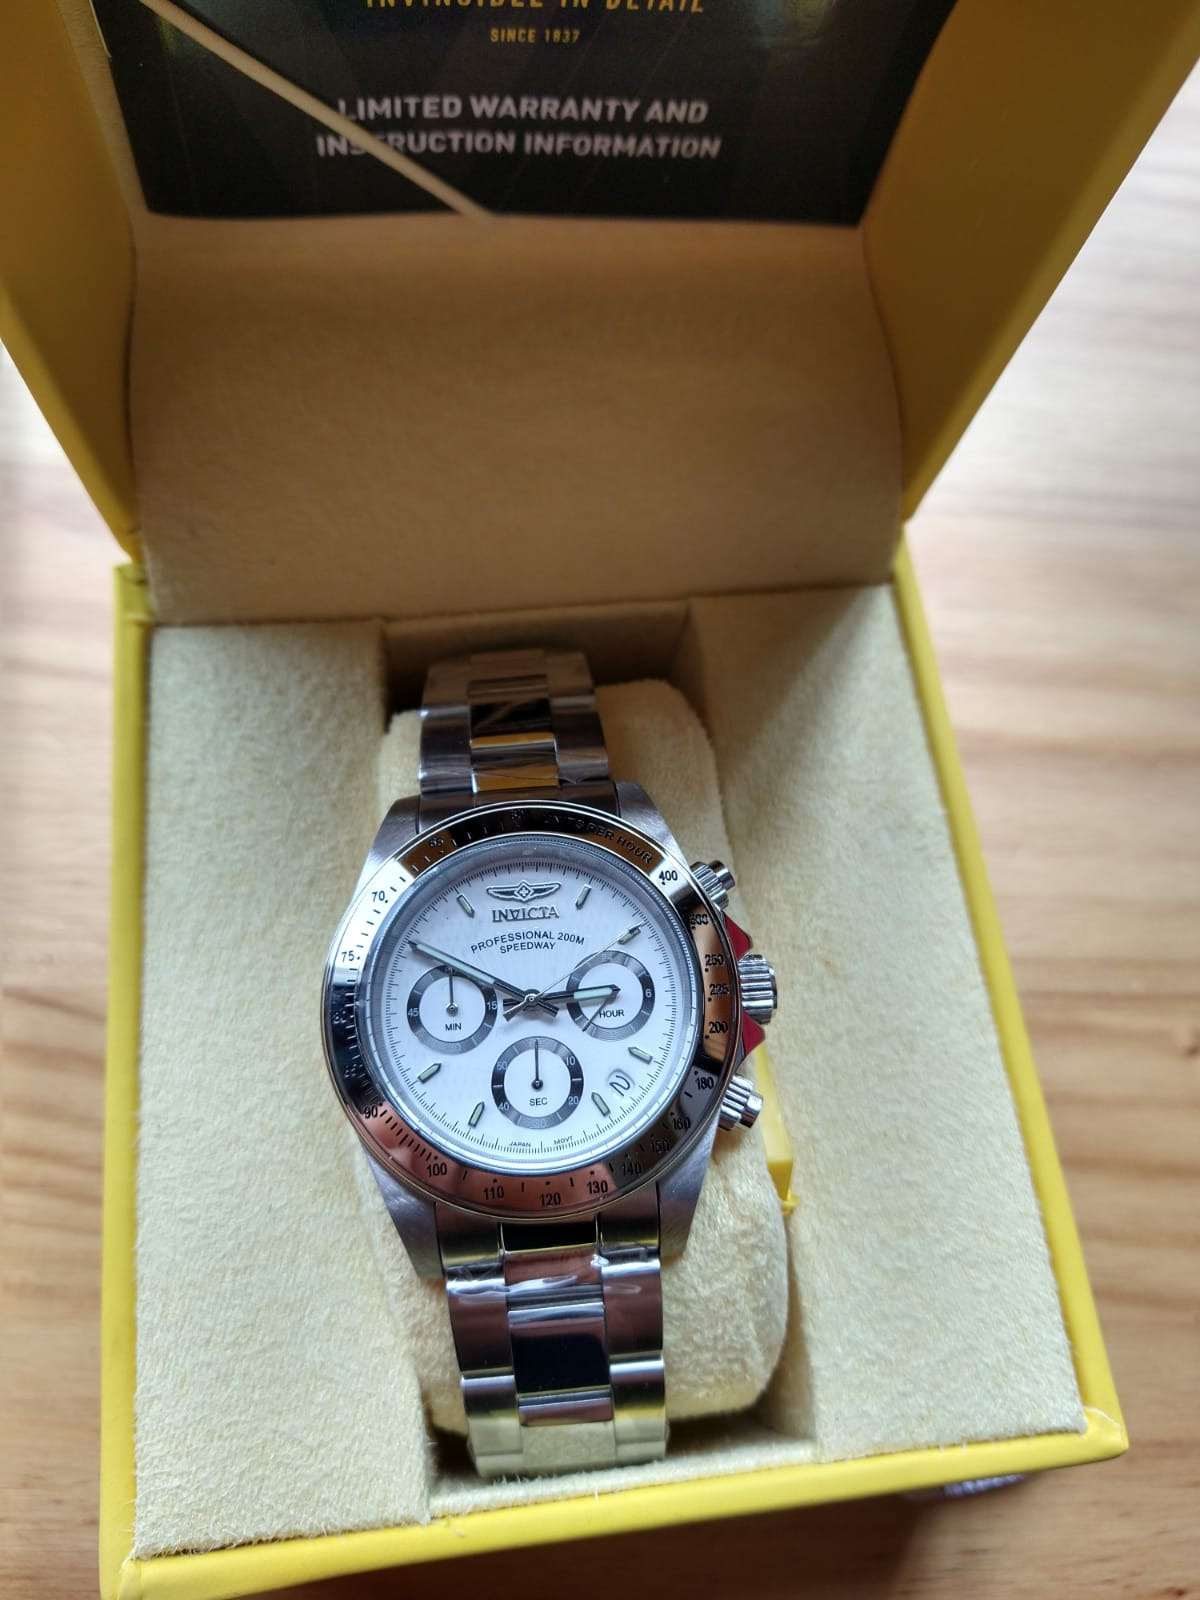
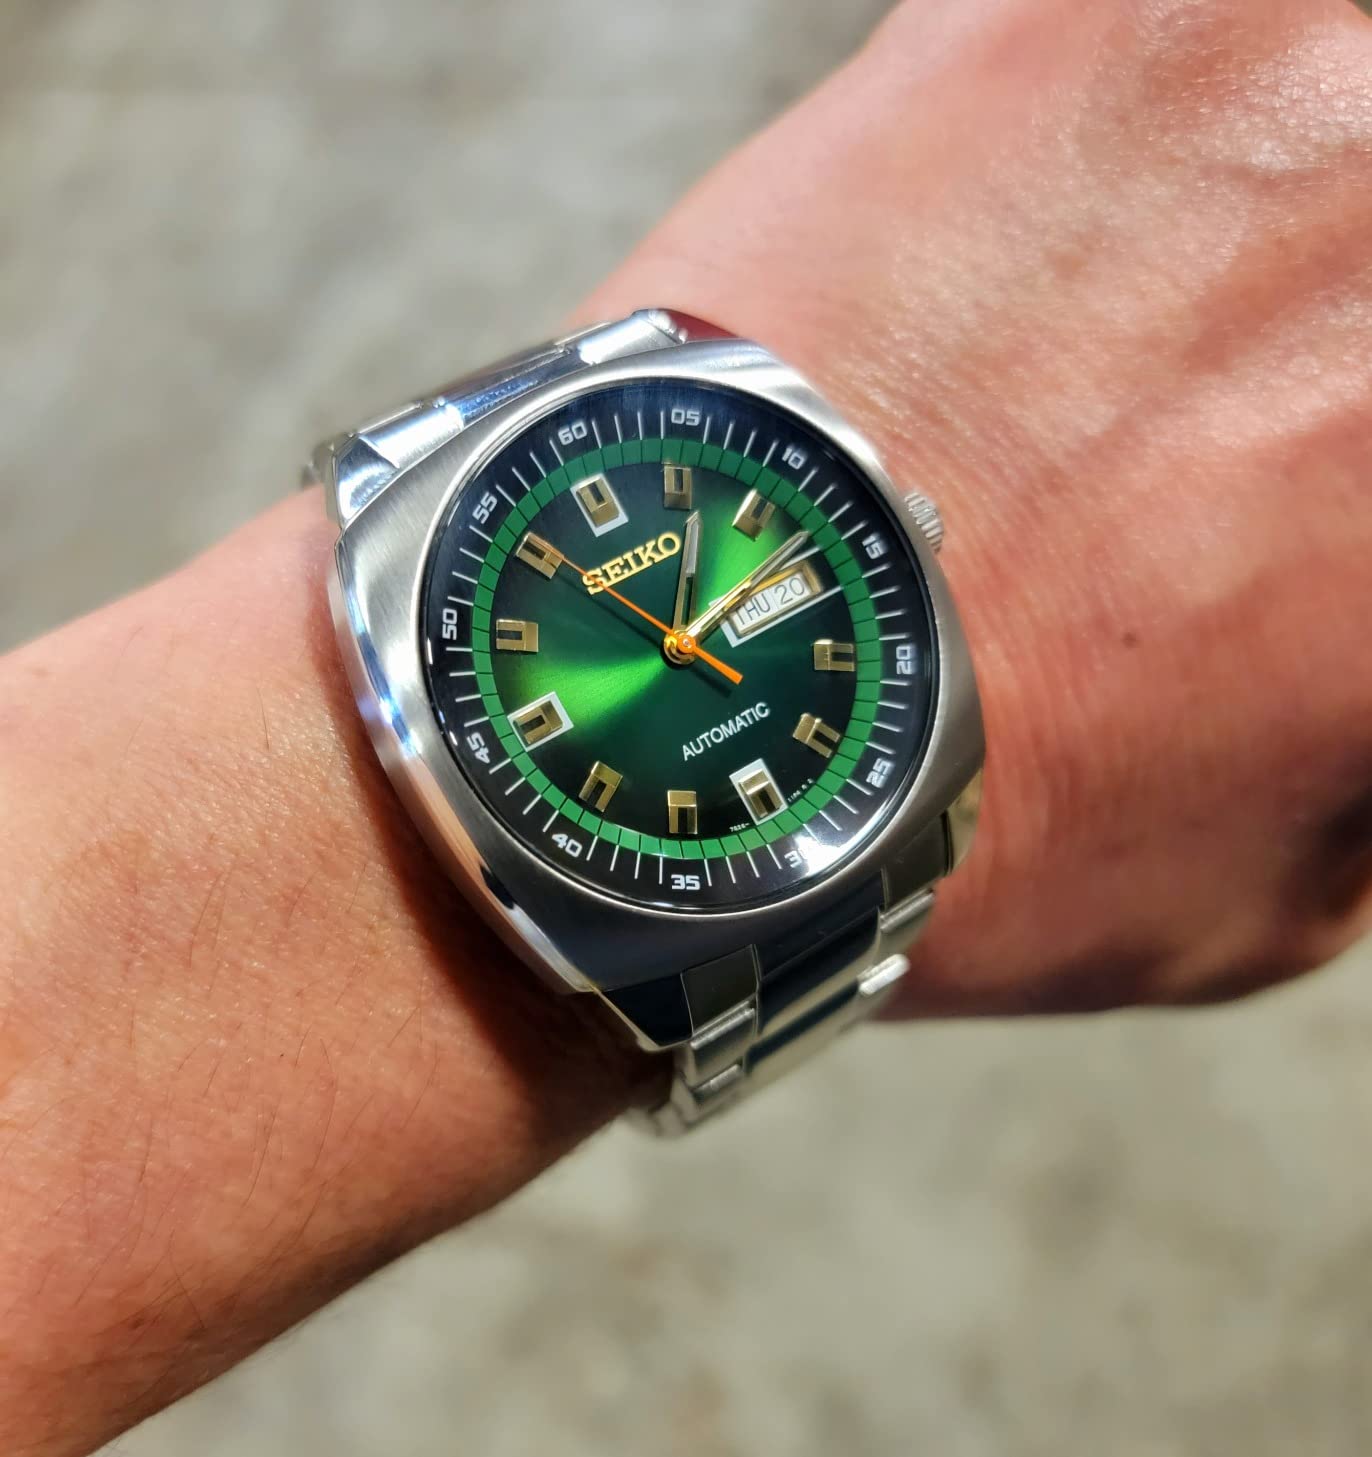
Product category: accessories_watch
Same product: no